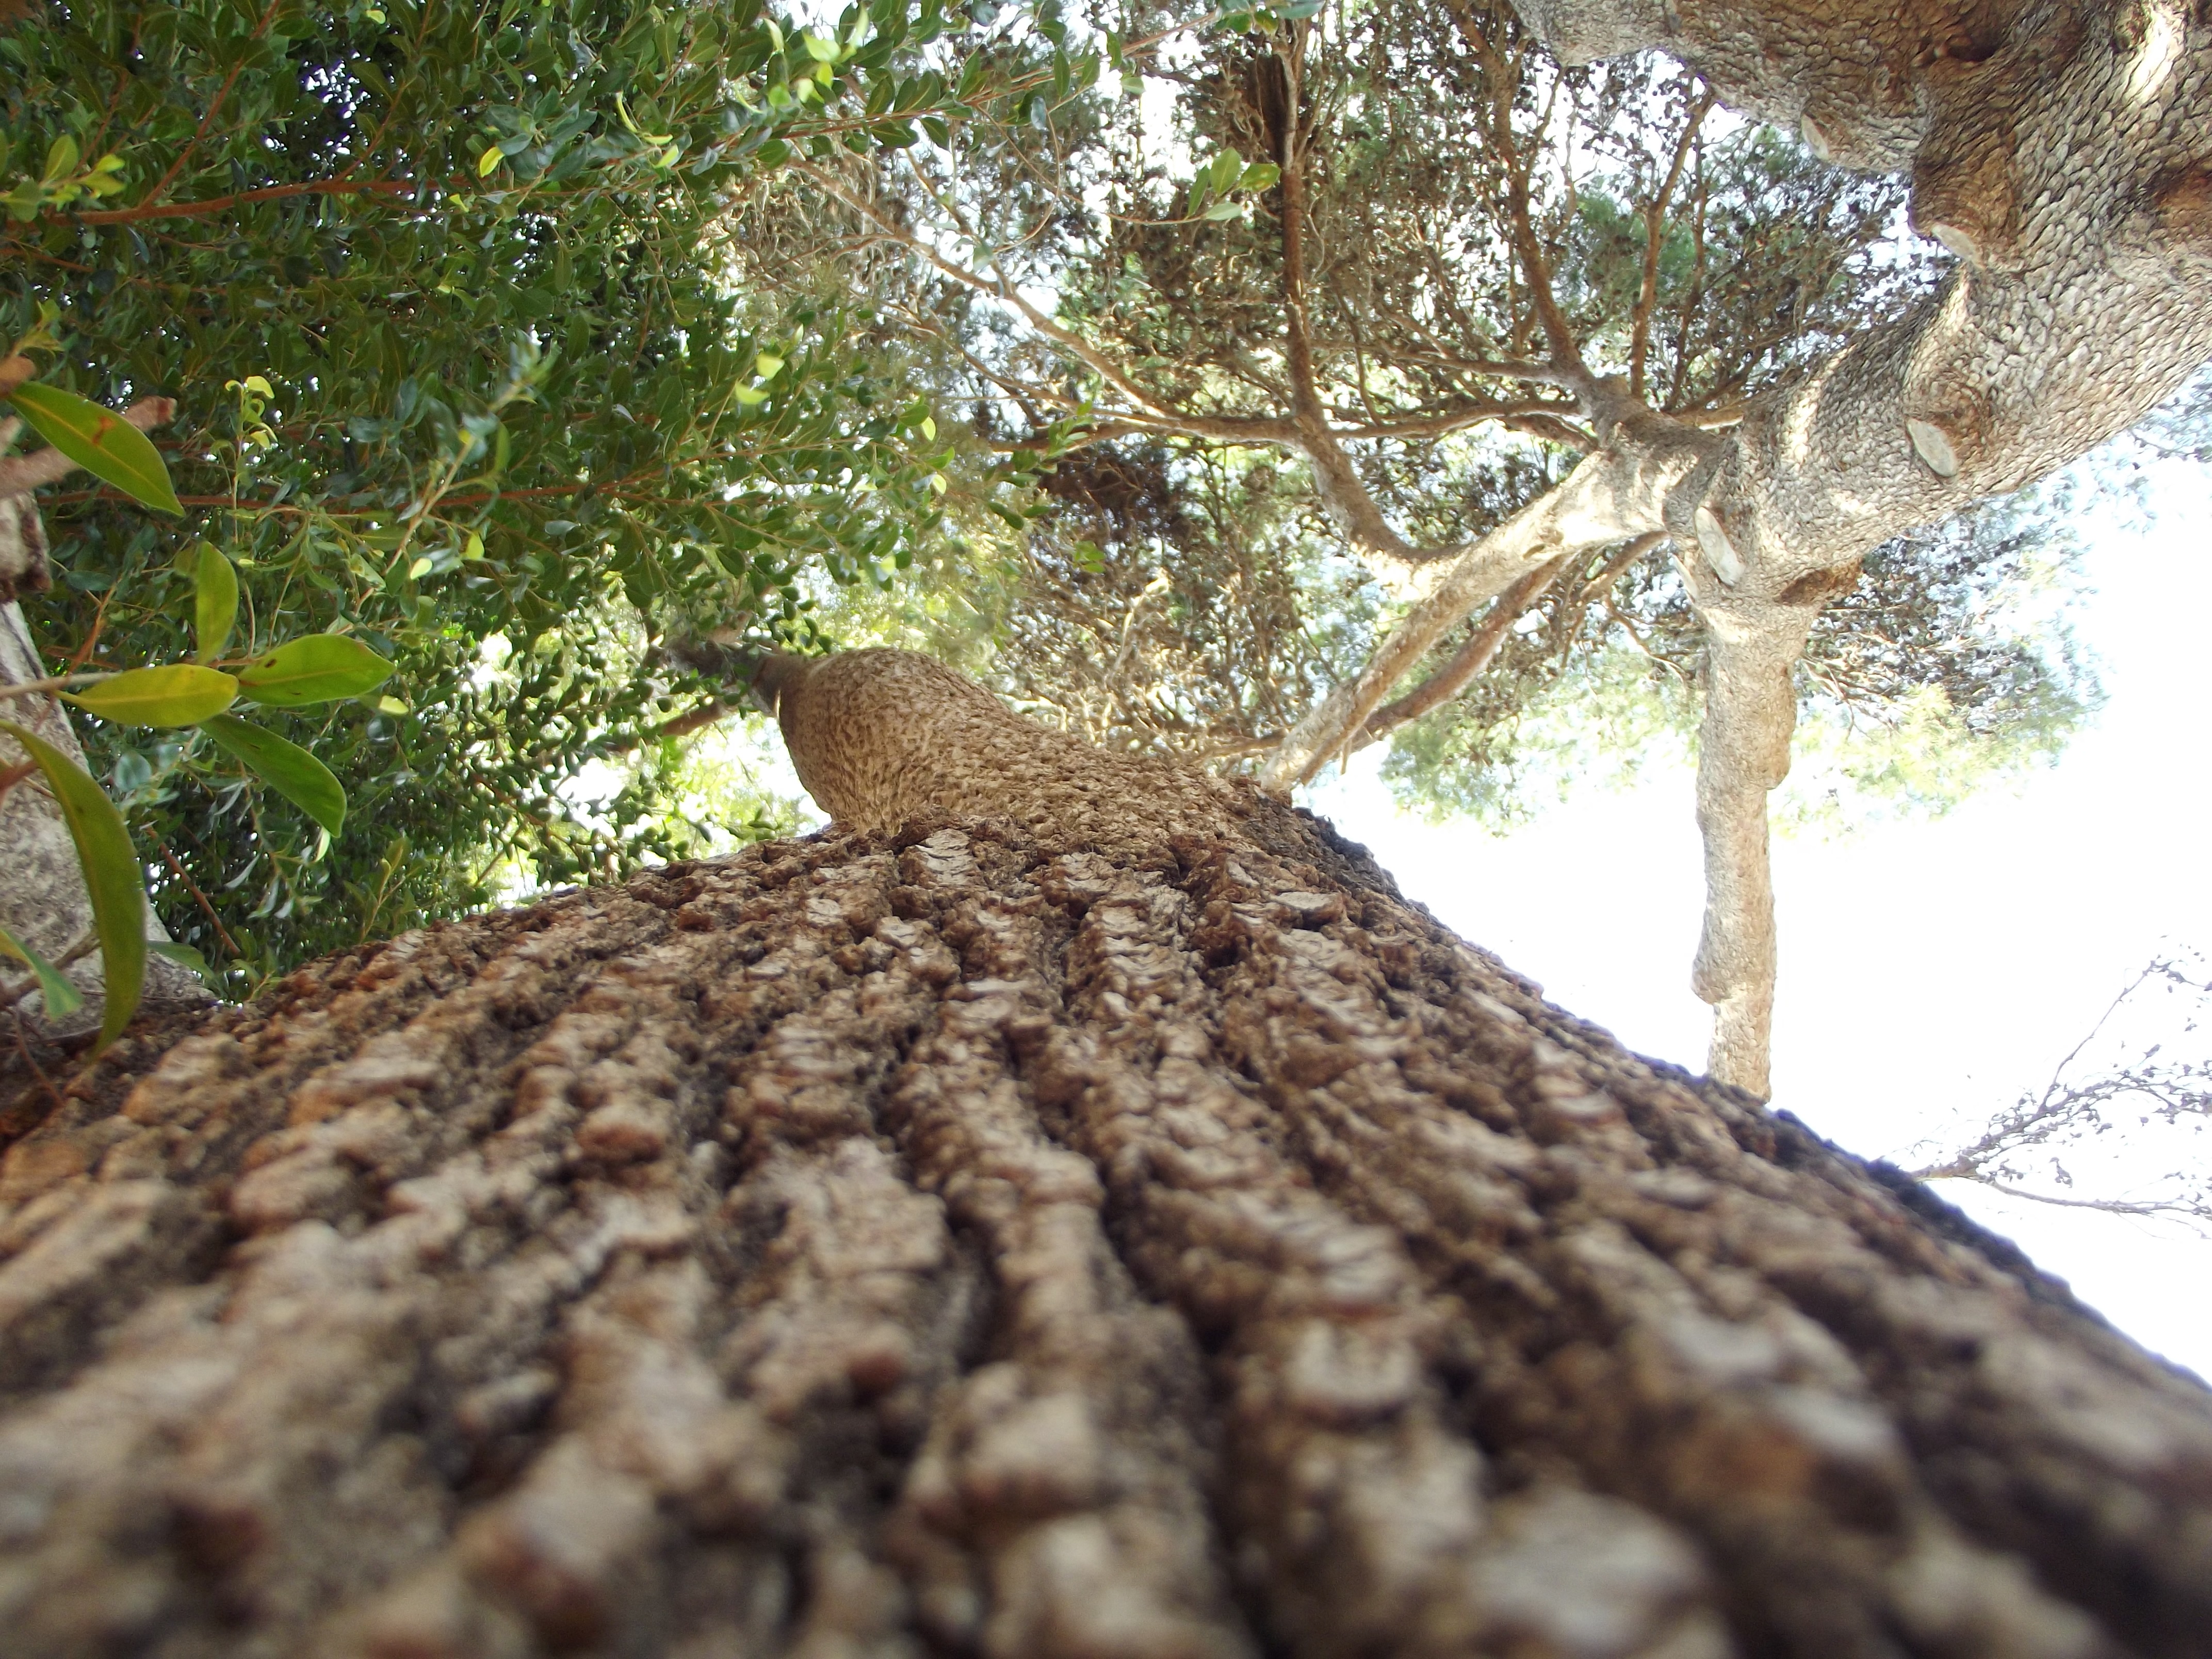
tree, nature, forest, branch, plant, wood, trunk, wildlife, produce, insect, soil, fauna, tree bark, woody plant